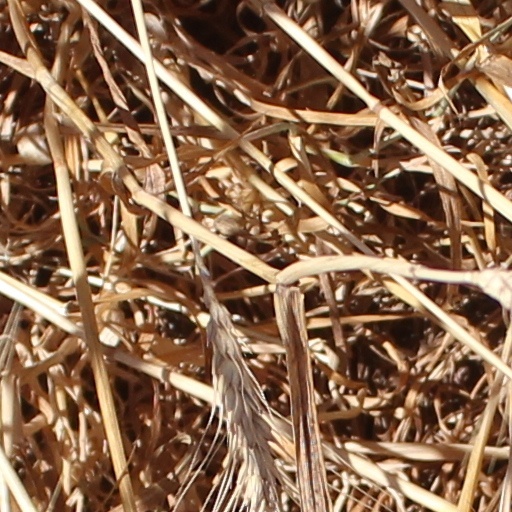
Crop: wheat